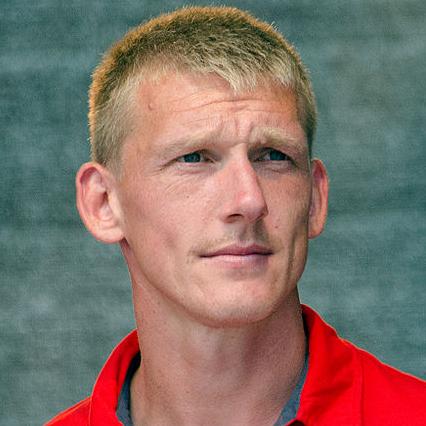
Age: 30